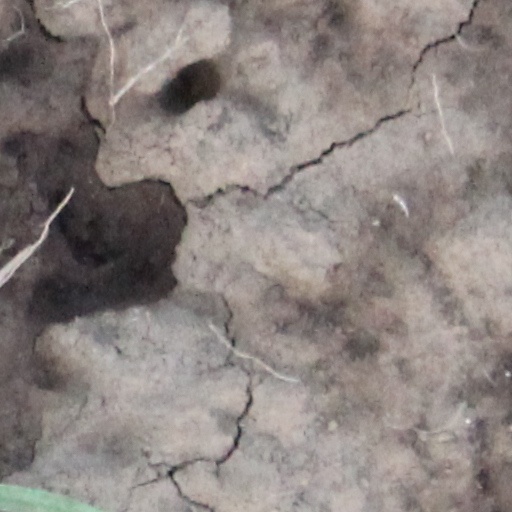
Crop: wheat